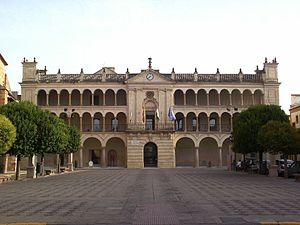
Andújar est une commune située dans la province de Jaén de la communauté autonome d'Andalousie en Espagne. Elle est fameuse pour ses poteries.